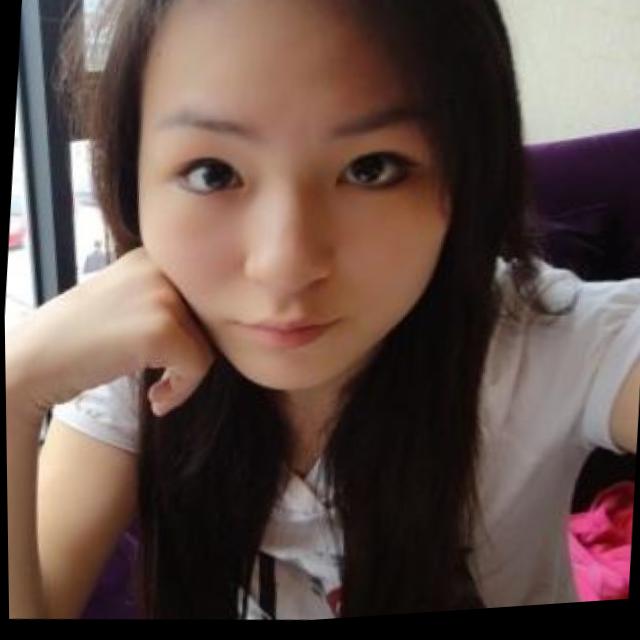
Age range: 13-20